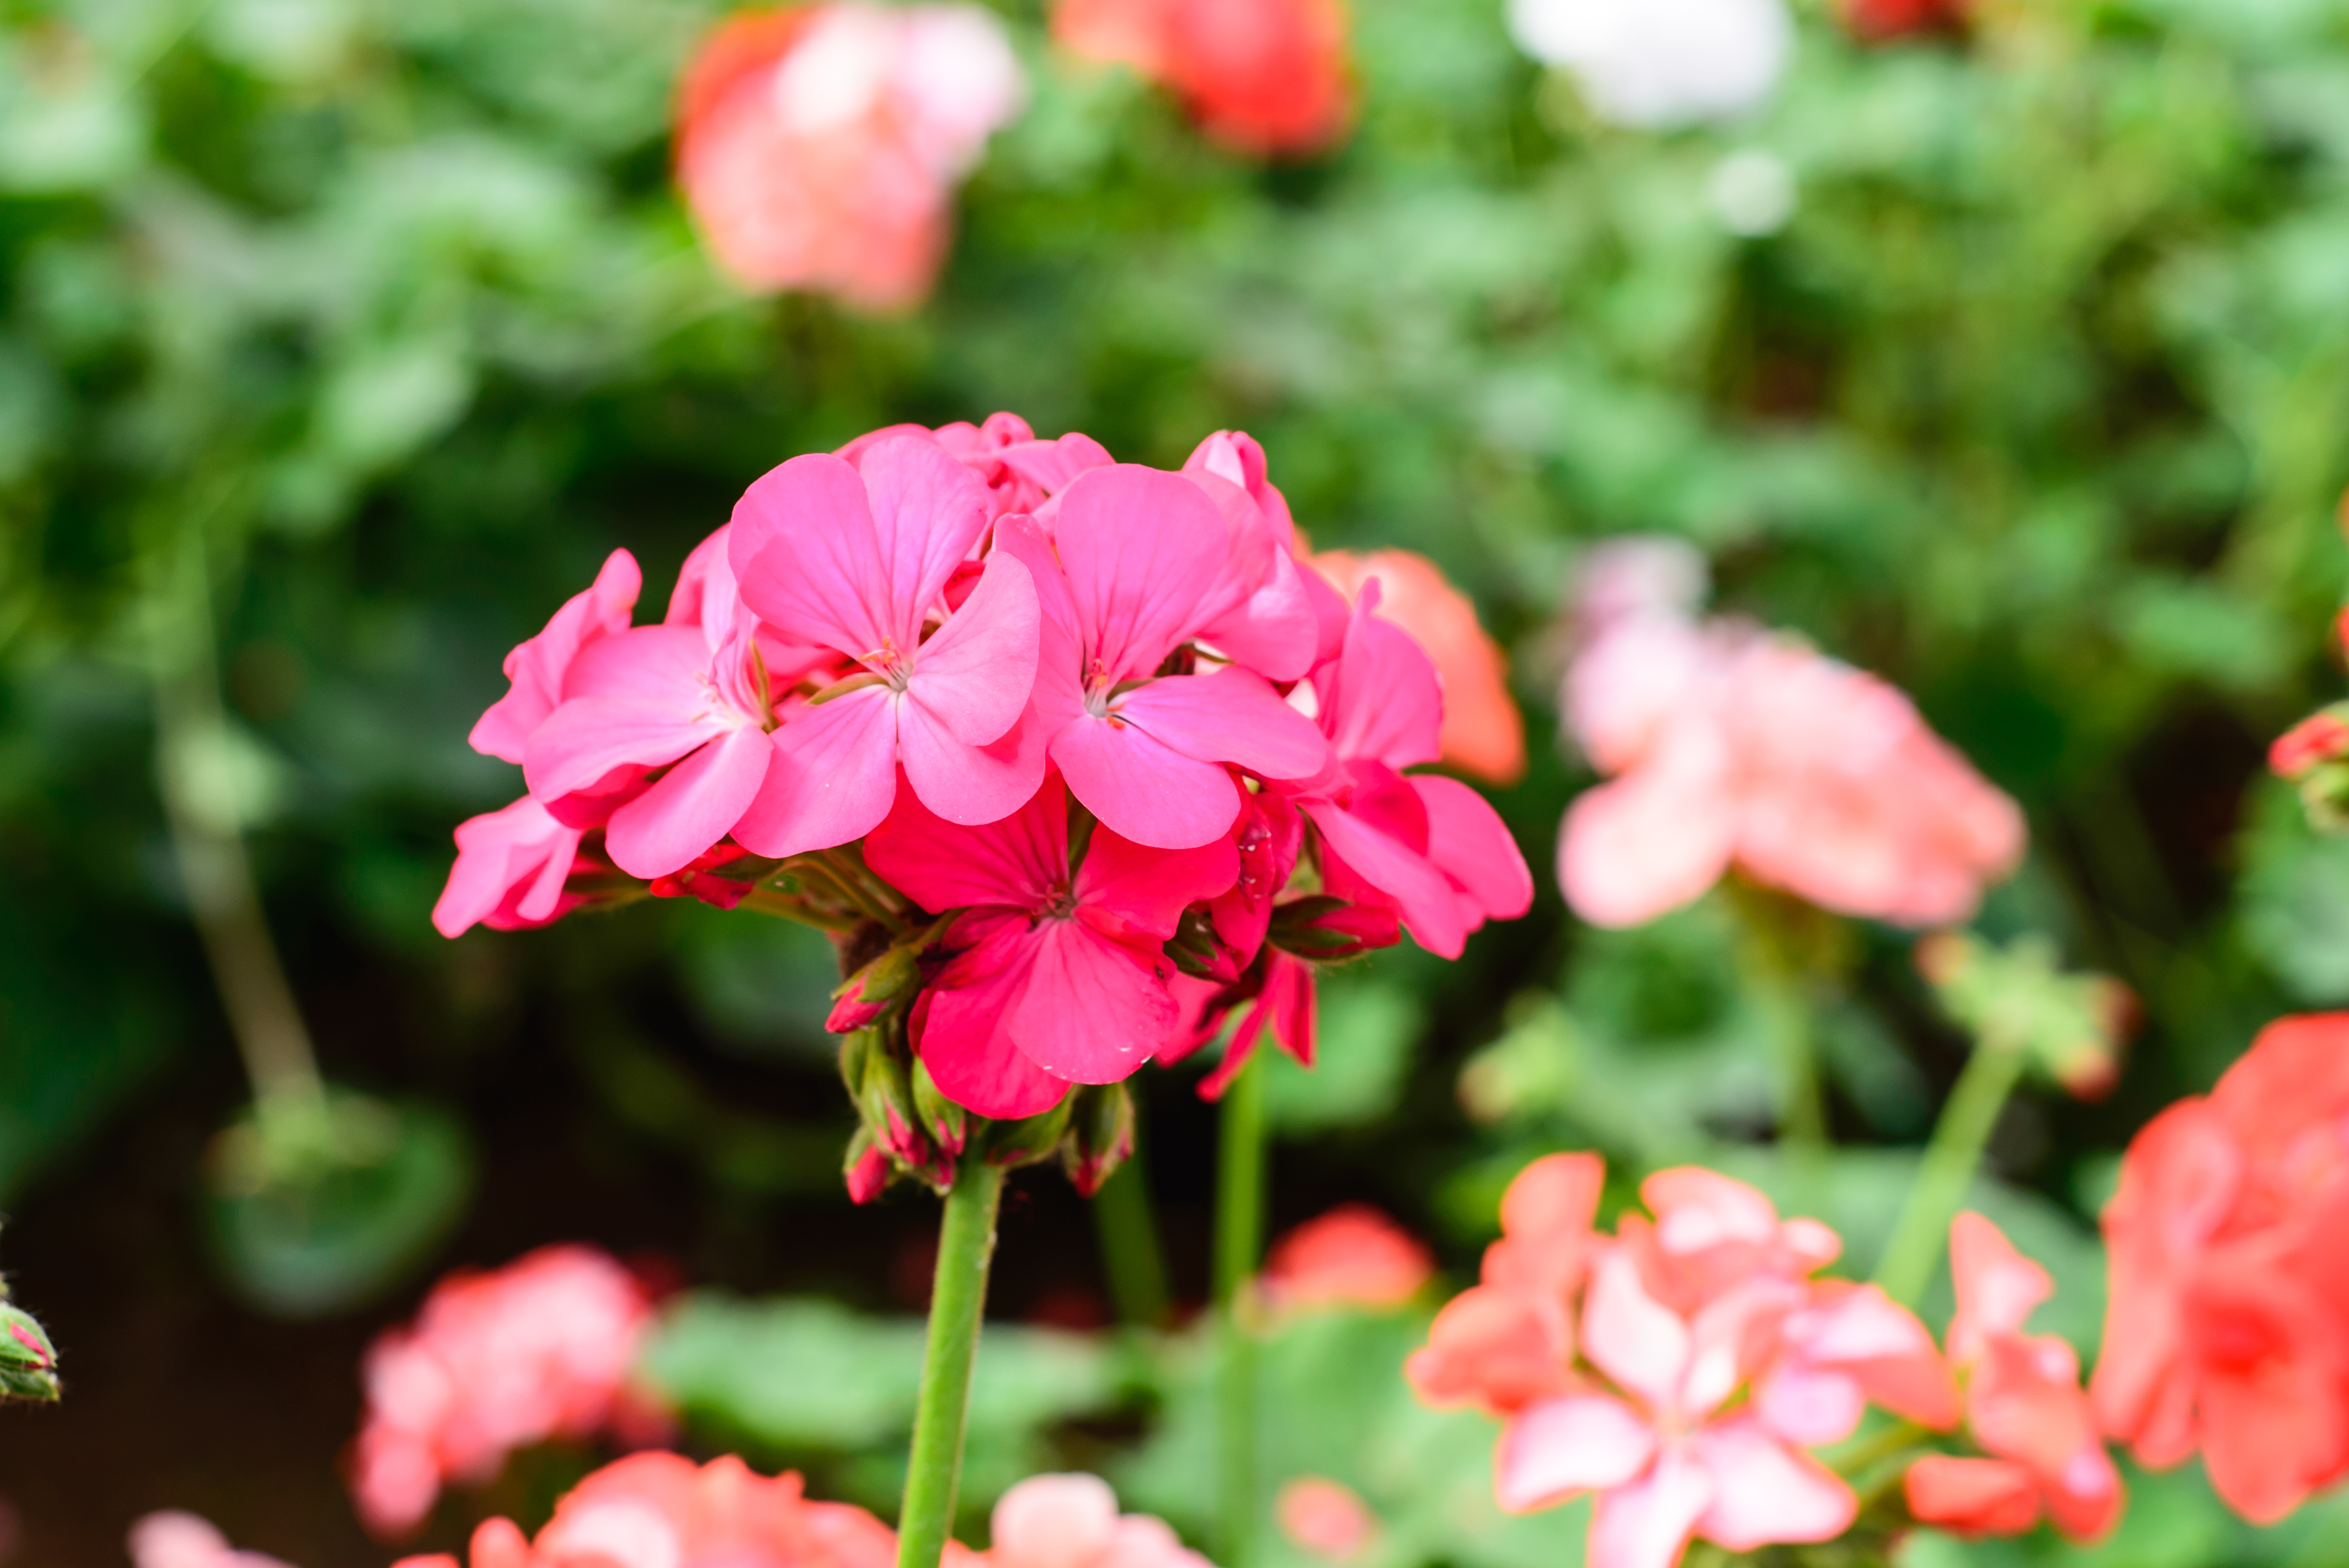
flower, pink, garden, gardens, pink flower, nature, summer, spring, landscape, white flower, blossom, rose, beautiful, pretty, fine, lovely, plant, flora, flowering plant, petal, annual plant, geranium, rose family, geraniales, wildflower, geraniaceae, pink family